Meme

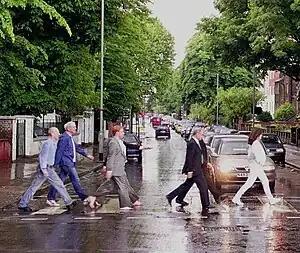
Imitating the cover of the Beatles album "Abbey Road" (1969), on which the band members cross the road in front of the Abbey Road Studios in a row, has become popular with fans and London visitors.

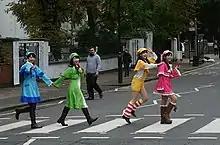
The four actresses of the Japanese media franchise "Milky Holmes" reenact the Beatles cover in 2010, extending the original Beatles meme by their film costumes.

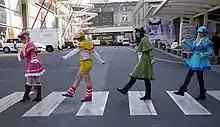
In 2011, four cosplayers imitate the above meme during the manga convention Paris Manga 2012 at a zebra crossing in Paris, thus further separating the meme from the root situation of 1969 tied to the Abbey Road zebra crossing.

Memes, analogously to genes, vary in their aptitude to replicate; successful memes remain and spread, whereas unfit ones stall and are forgotten. Thus, memes that prove more effective at replicating and surviving are selected in the meme pool.